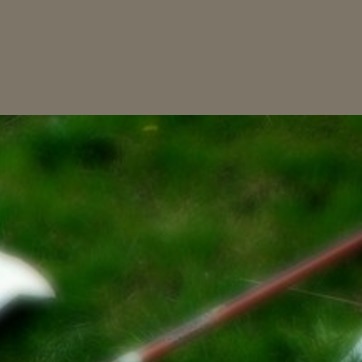
Material: foliage